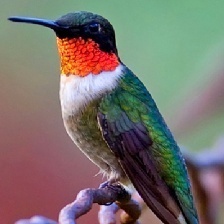
Species: RUBY THROATED HUMMINGBIRD
Scientific name: ARCHILOCHUS COLUBRIS
ImageNet parent category: hummingbird